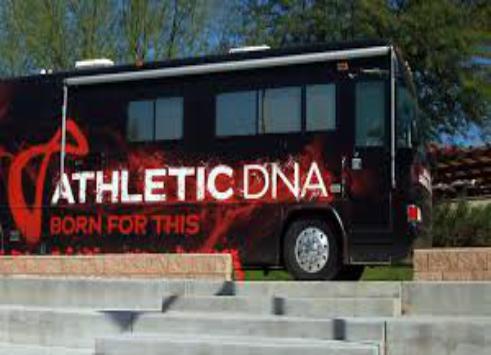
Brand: Athletic DNA
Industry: Clothes